485th Air Expeditionary Wing

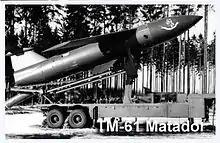
TM-61 Matador Missile on its launcher in Germany

In 1954 USAF began deploying TM-61 Matador cruise missiles to Germany. By 1956, three squadrons were in place and USAFE organized the 701st Tactical Missile Wing with a subordinate group at each of the main bases where Matadors were stationed. The 585th Tactical Missile Group was activated at Bitburg Air Base, Germany in September 1956 to command the 1st Tactical Missile Squadron and two support squadrons.